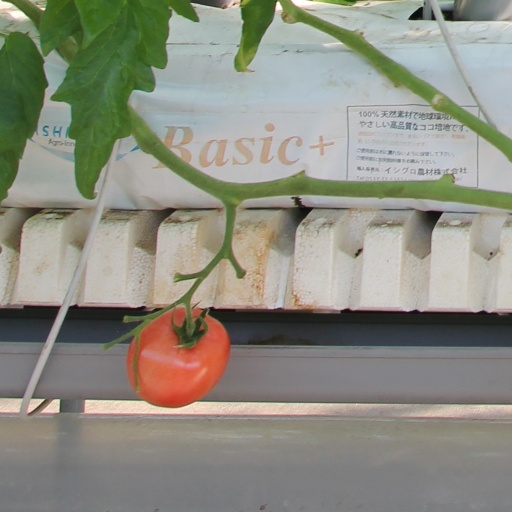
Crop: tomato